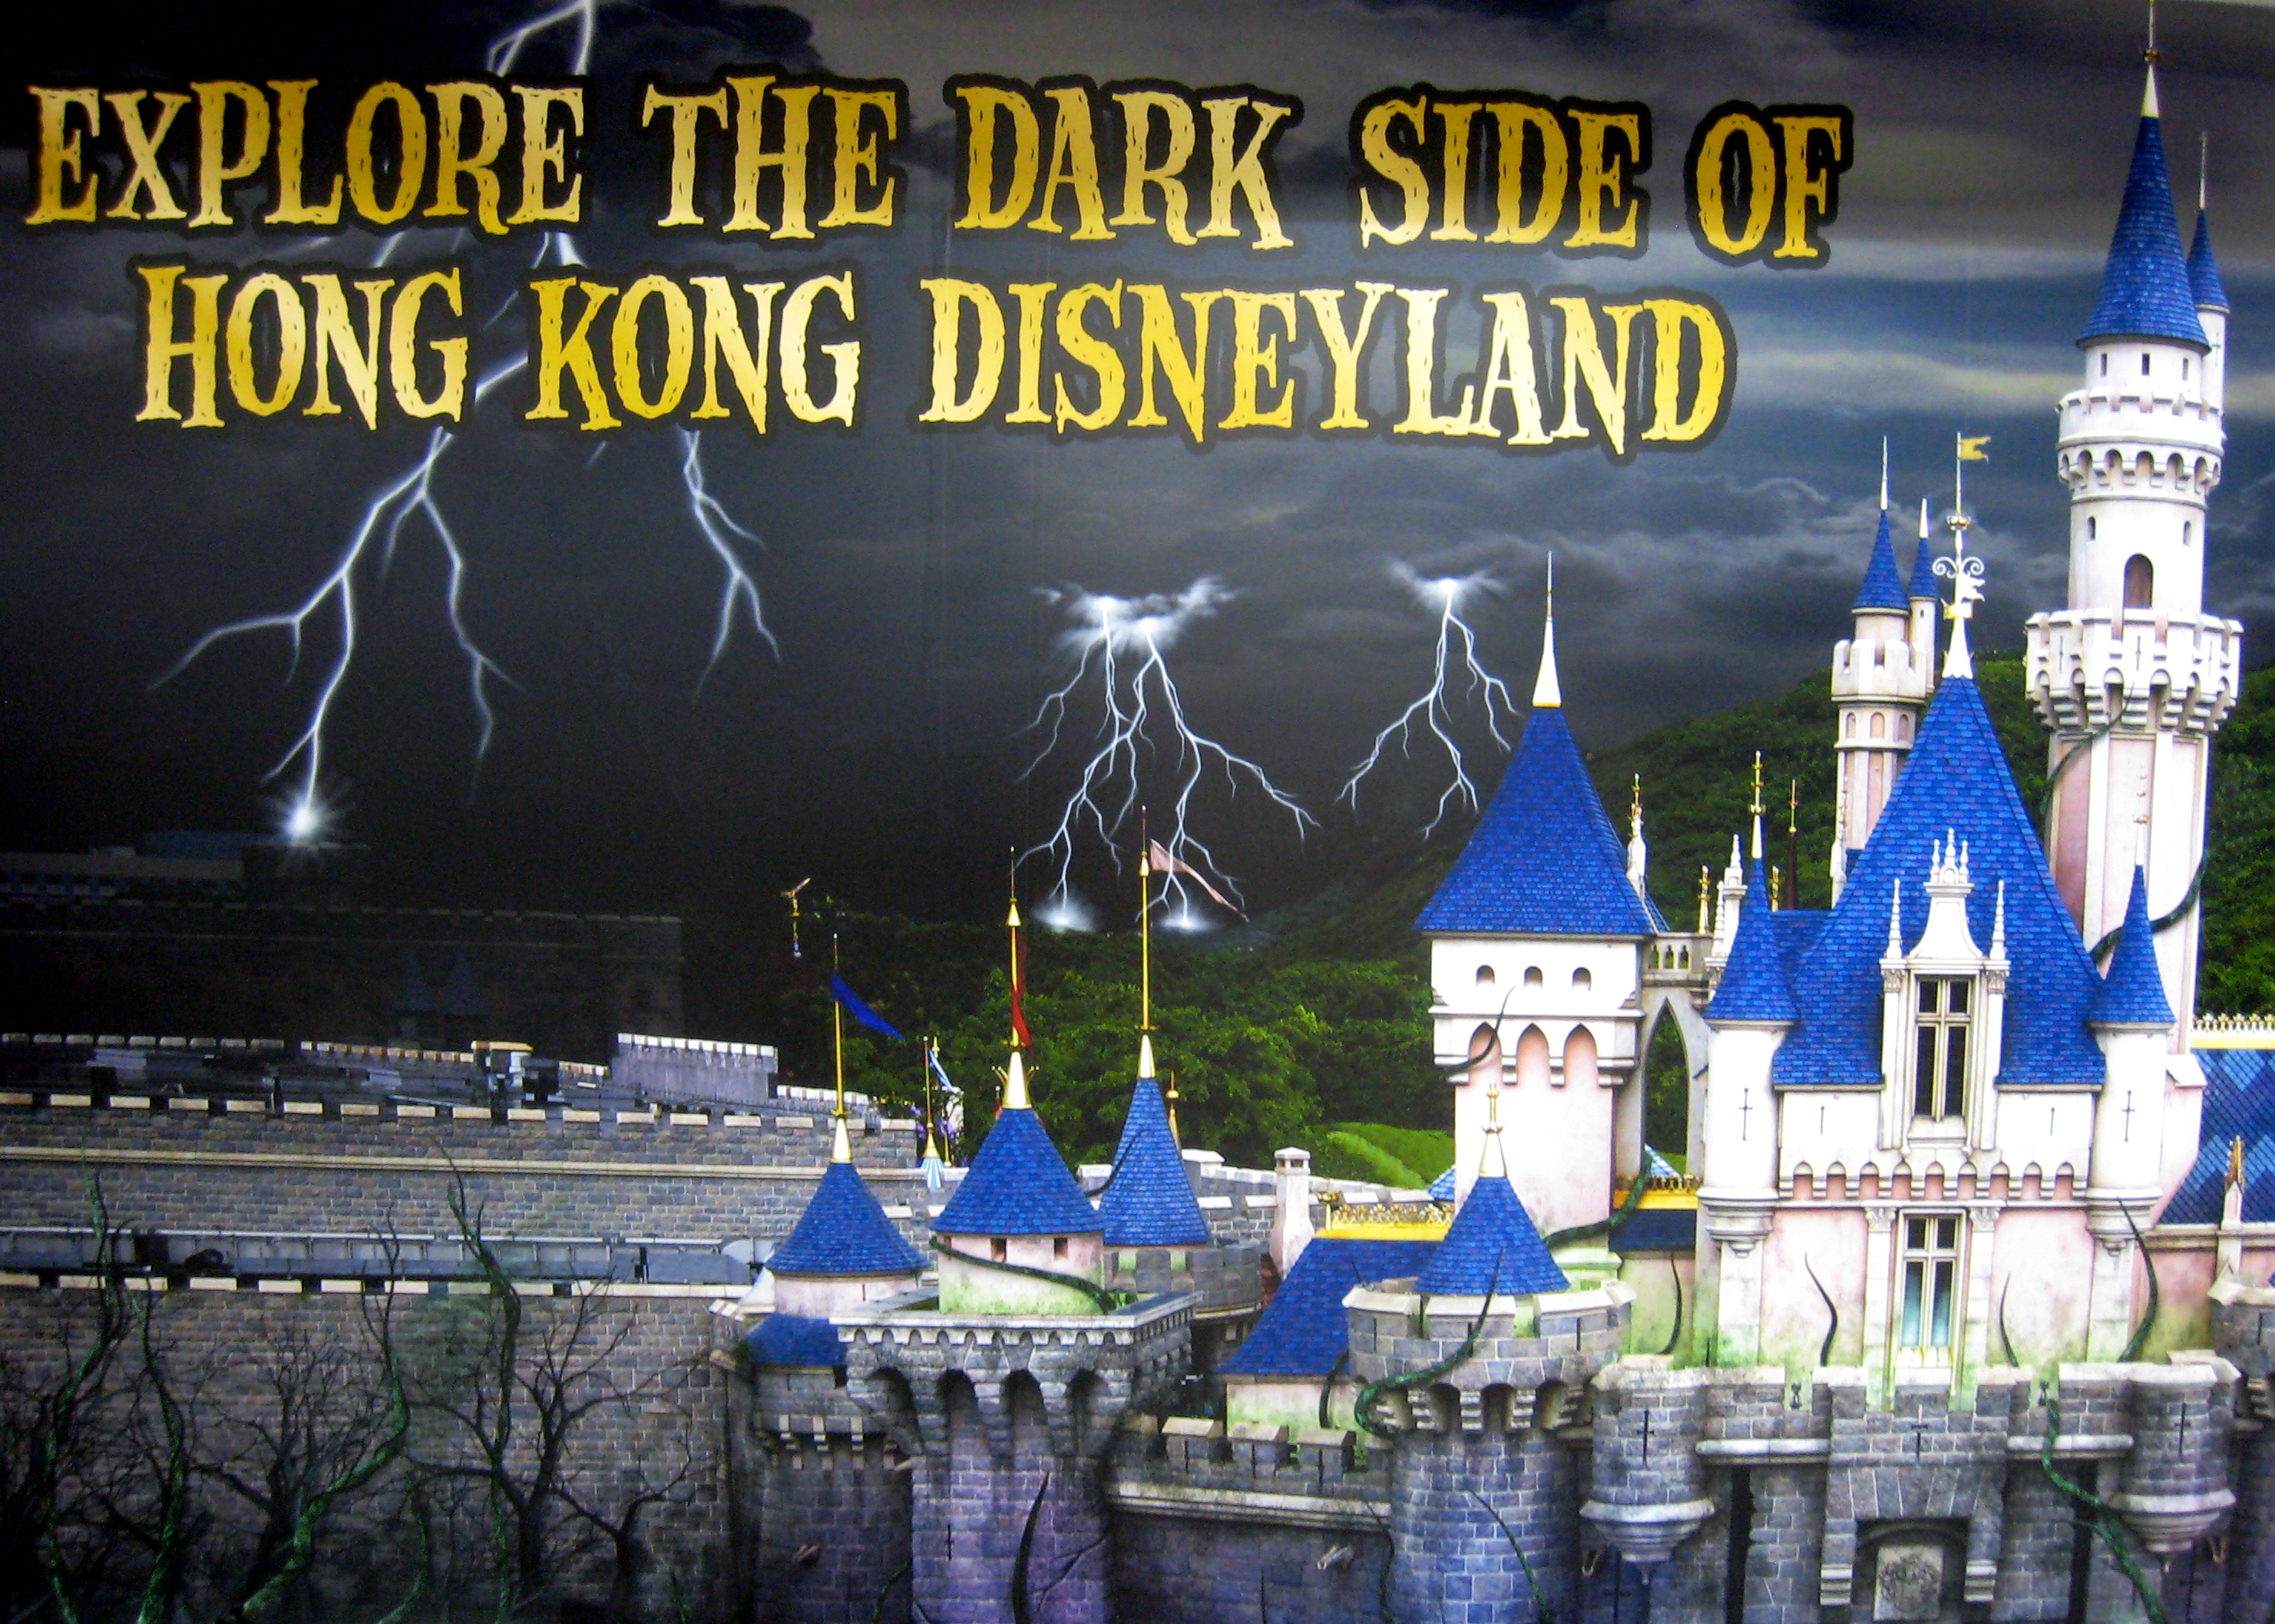
water, city, recreation, landmark, tourism, world, tourist attraction, hongkong, metropolis, computer wallpaper, walt disney world